Nima Station

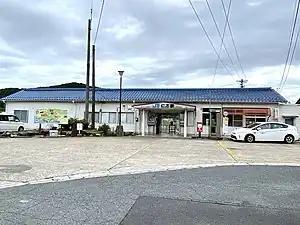
Nima Station in August 2021

is a passenger railway station located in the city of Ōda, Shimane Prefecture, Japan. It is operated by the West Japan Railway Company (JR West).